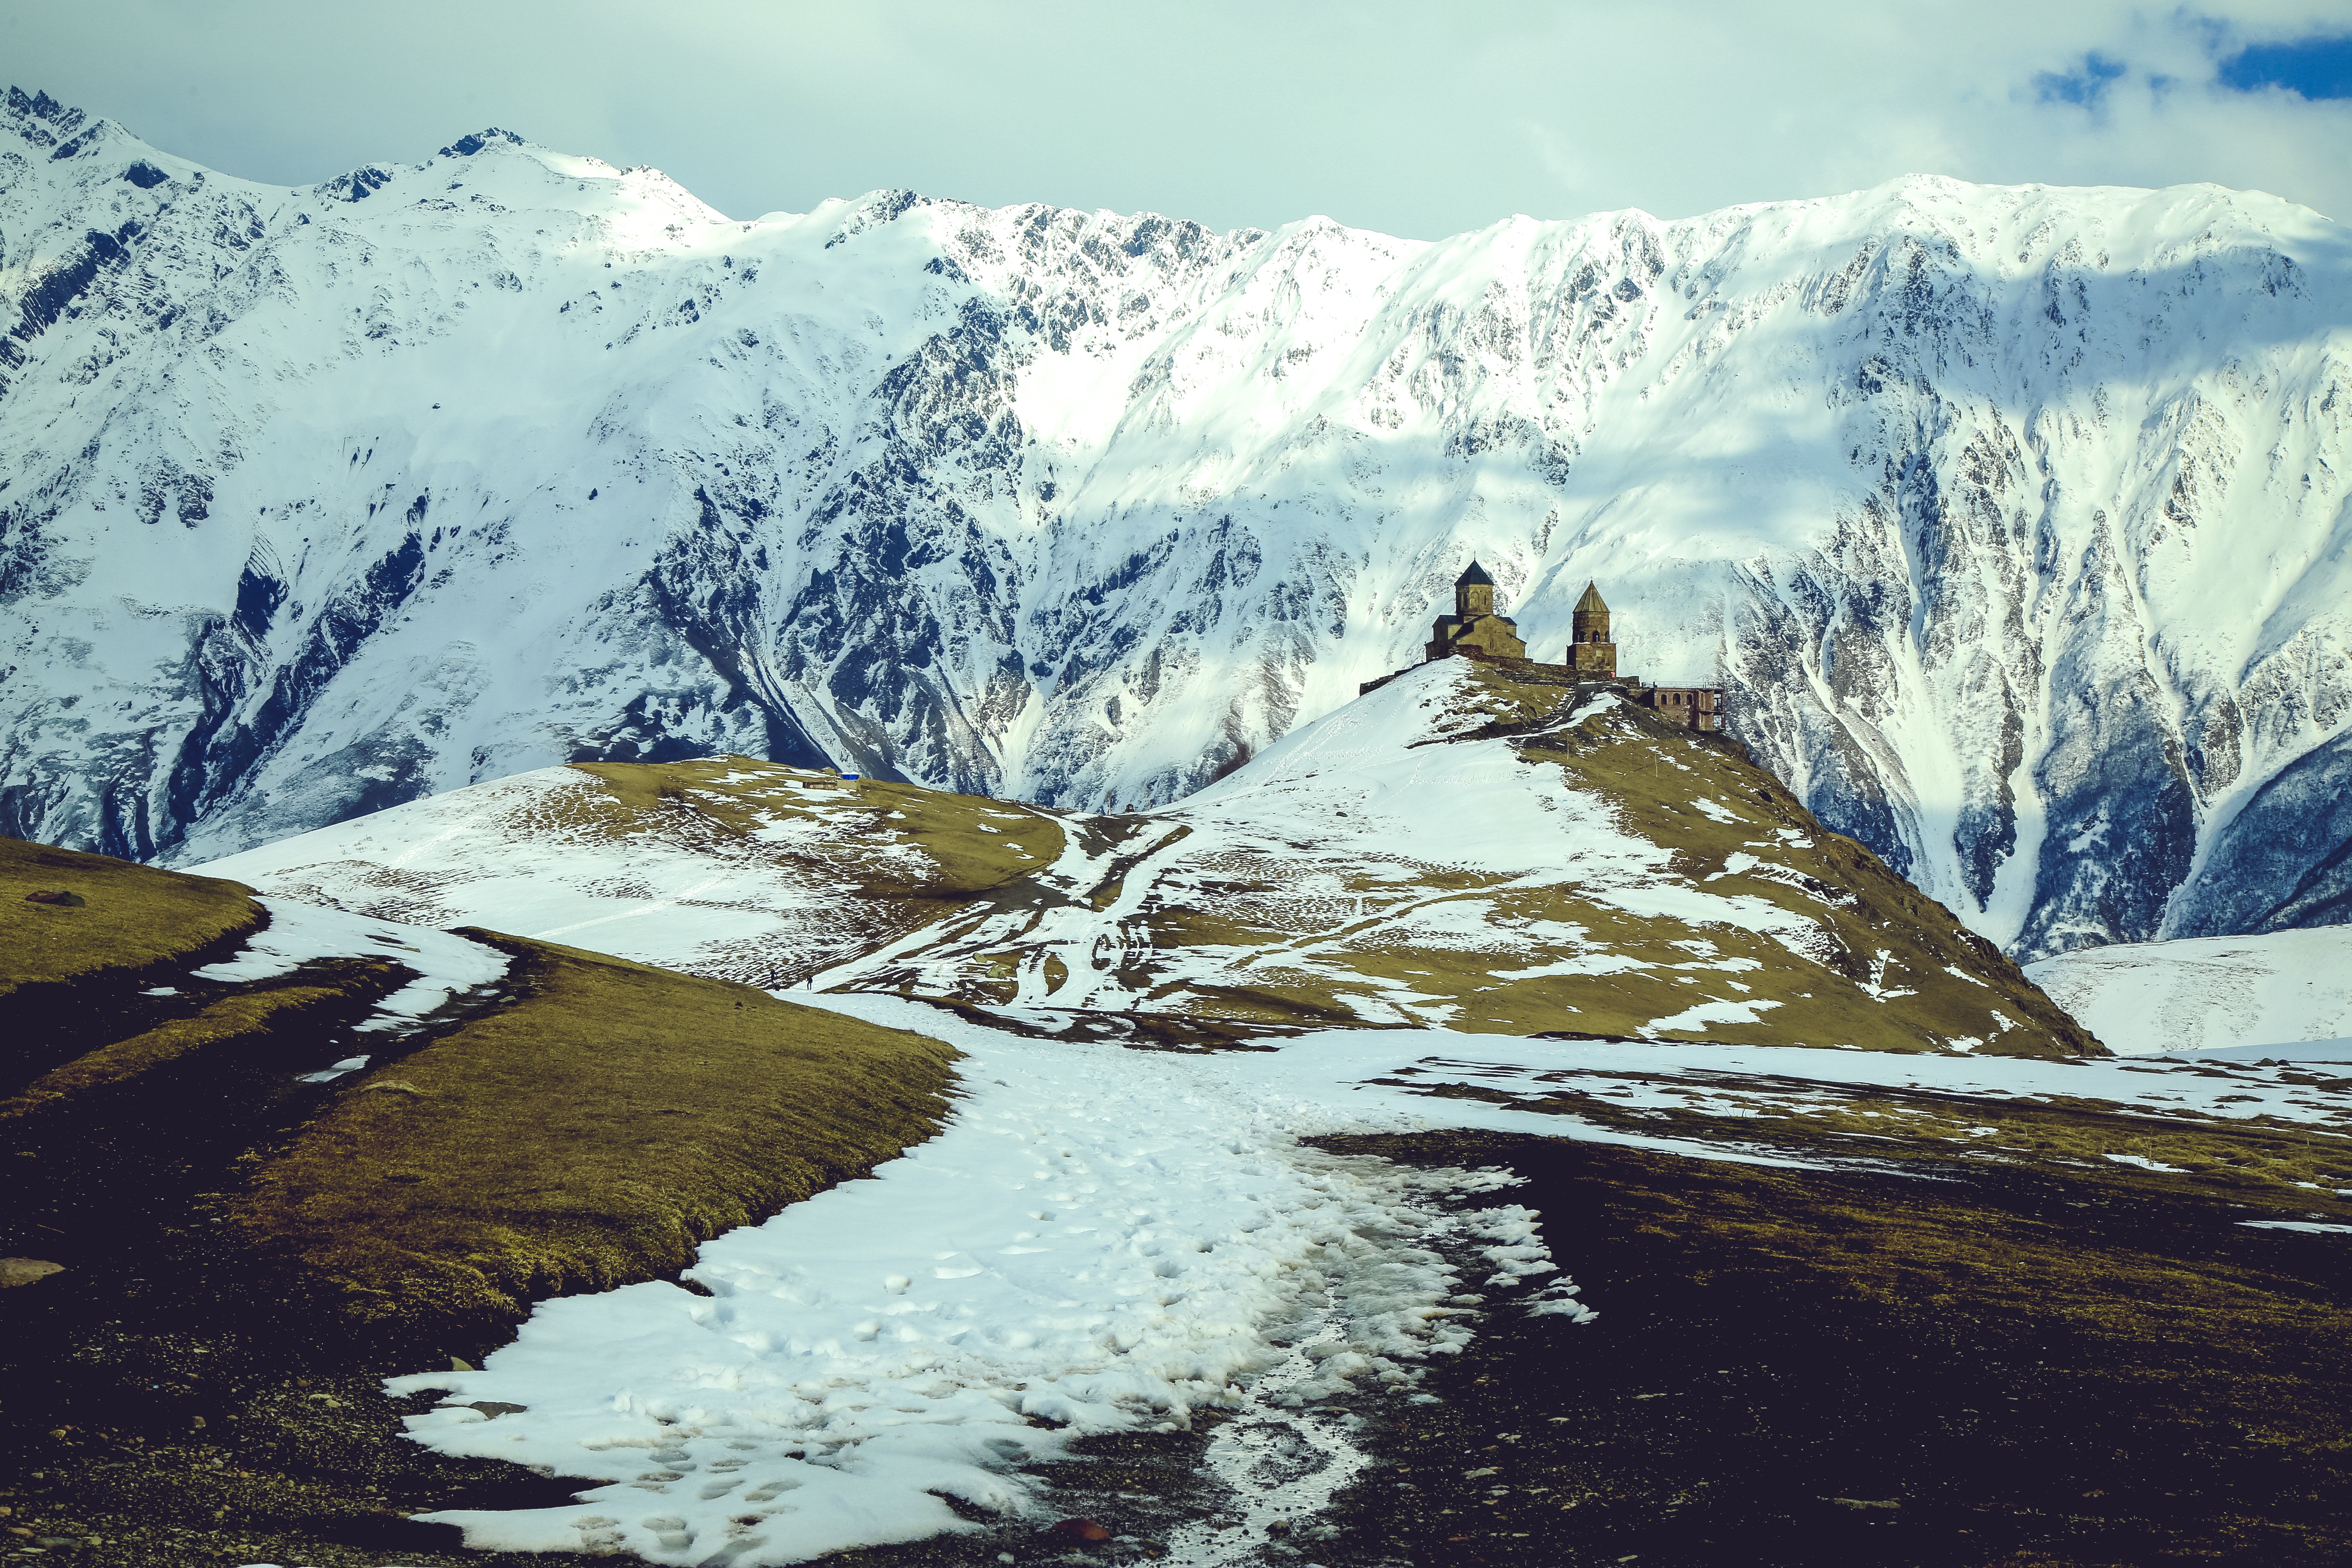
landscape, wilderness, mountain, snow, winter, sky, mountain range, ice, arctic, ridge, summit, massif, alps, fell, cirque, elevation, moraine, nunatak, freezing, mountain pass, glacial lake, mountainous landforms, glacial landform, geological phenomenon, mount scenery